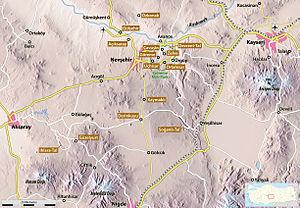
Carte de la Cappadoce
Uçhisar est une localité de Turquie, située dans la province de Nevşehir. Ce village est typique de la Cappadoce. Il est célèbre grâce au Kale, rocher visible à plusieurs kilomètres et point culminant de la Cappadoce. Ce piton volcanique a été creusé d'abris depuis l'époque hittite. La montagne n'a cessé ensuite de servir de refuge à d'autres, des premiers chrétiens persécutés par les Romains, des Byzantins menacés par les Turcs. Labyrinthique, la forteresse abrite un ensemble de chapelles, monastères, appartements, réfectoires, entrepôts ou salles communes reliés entre eux par un réseau de galeries qui se déploient sur vingt étages.
Kaymaklı est, avec Derinkuyu, la plus remarquable des cinq cités souterraines ouvertes au public, sur un total de 200 sites de ce genre en Cappadoce, dont 36 comportent au moins trois niveaux. Elle est située à une vingtaine de kilomètres au sud de Nevşehir, au cœur d'un bourg qui s'appelait autrefois Enegüp, nom transformé en Enegobi par les Grecs. Après l'échange de population de 1924, les Turcs lui donnèrent son nom actuel de Kaymaklı.